Spring (season)

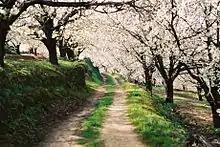
Hundreds of sour cherry blooming in Extremadura, Spain, during spring

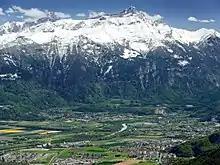
Late April in the Alps. At high elevations (or latitudes), spring is often the snowiest period of the year.

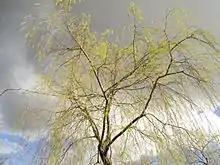
A willow in Stockholm in April 2016

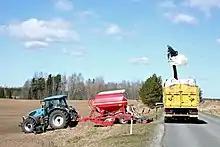
Sowing at spring in Estonia

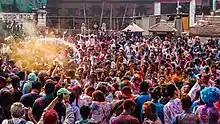
Holi in Nepal

During early spring, the axis of the Earth is increasing its tilt relative to the Sun, and the length of daylight rapidly increases for the relevant hemisphere. The hemisphere begins to warm significantly, causing new plant growth to "spring forth", giving the season its name.